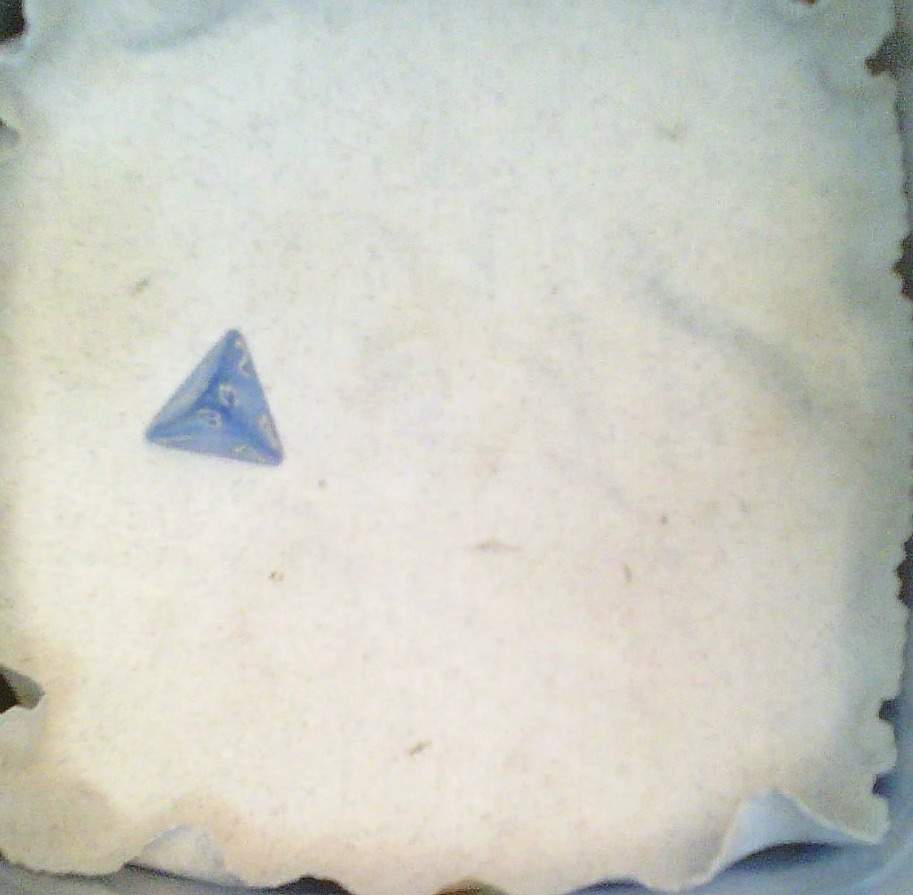
Dice in frame:
type: d4
value: 1
Label source: human
Face values trusted: no